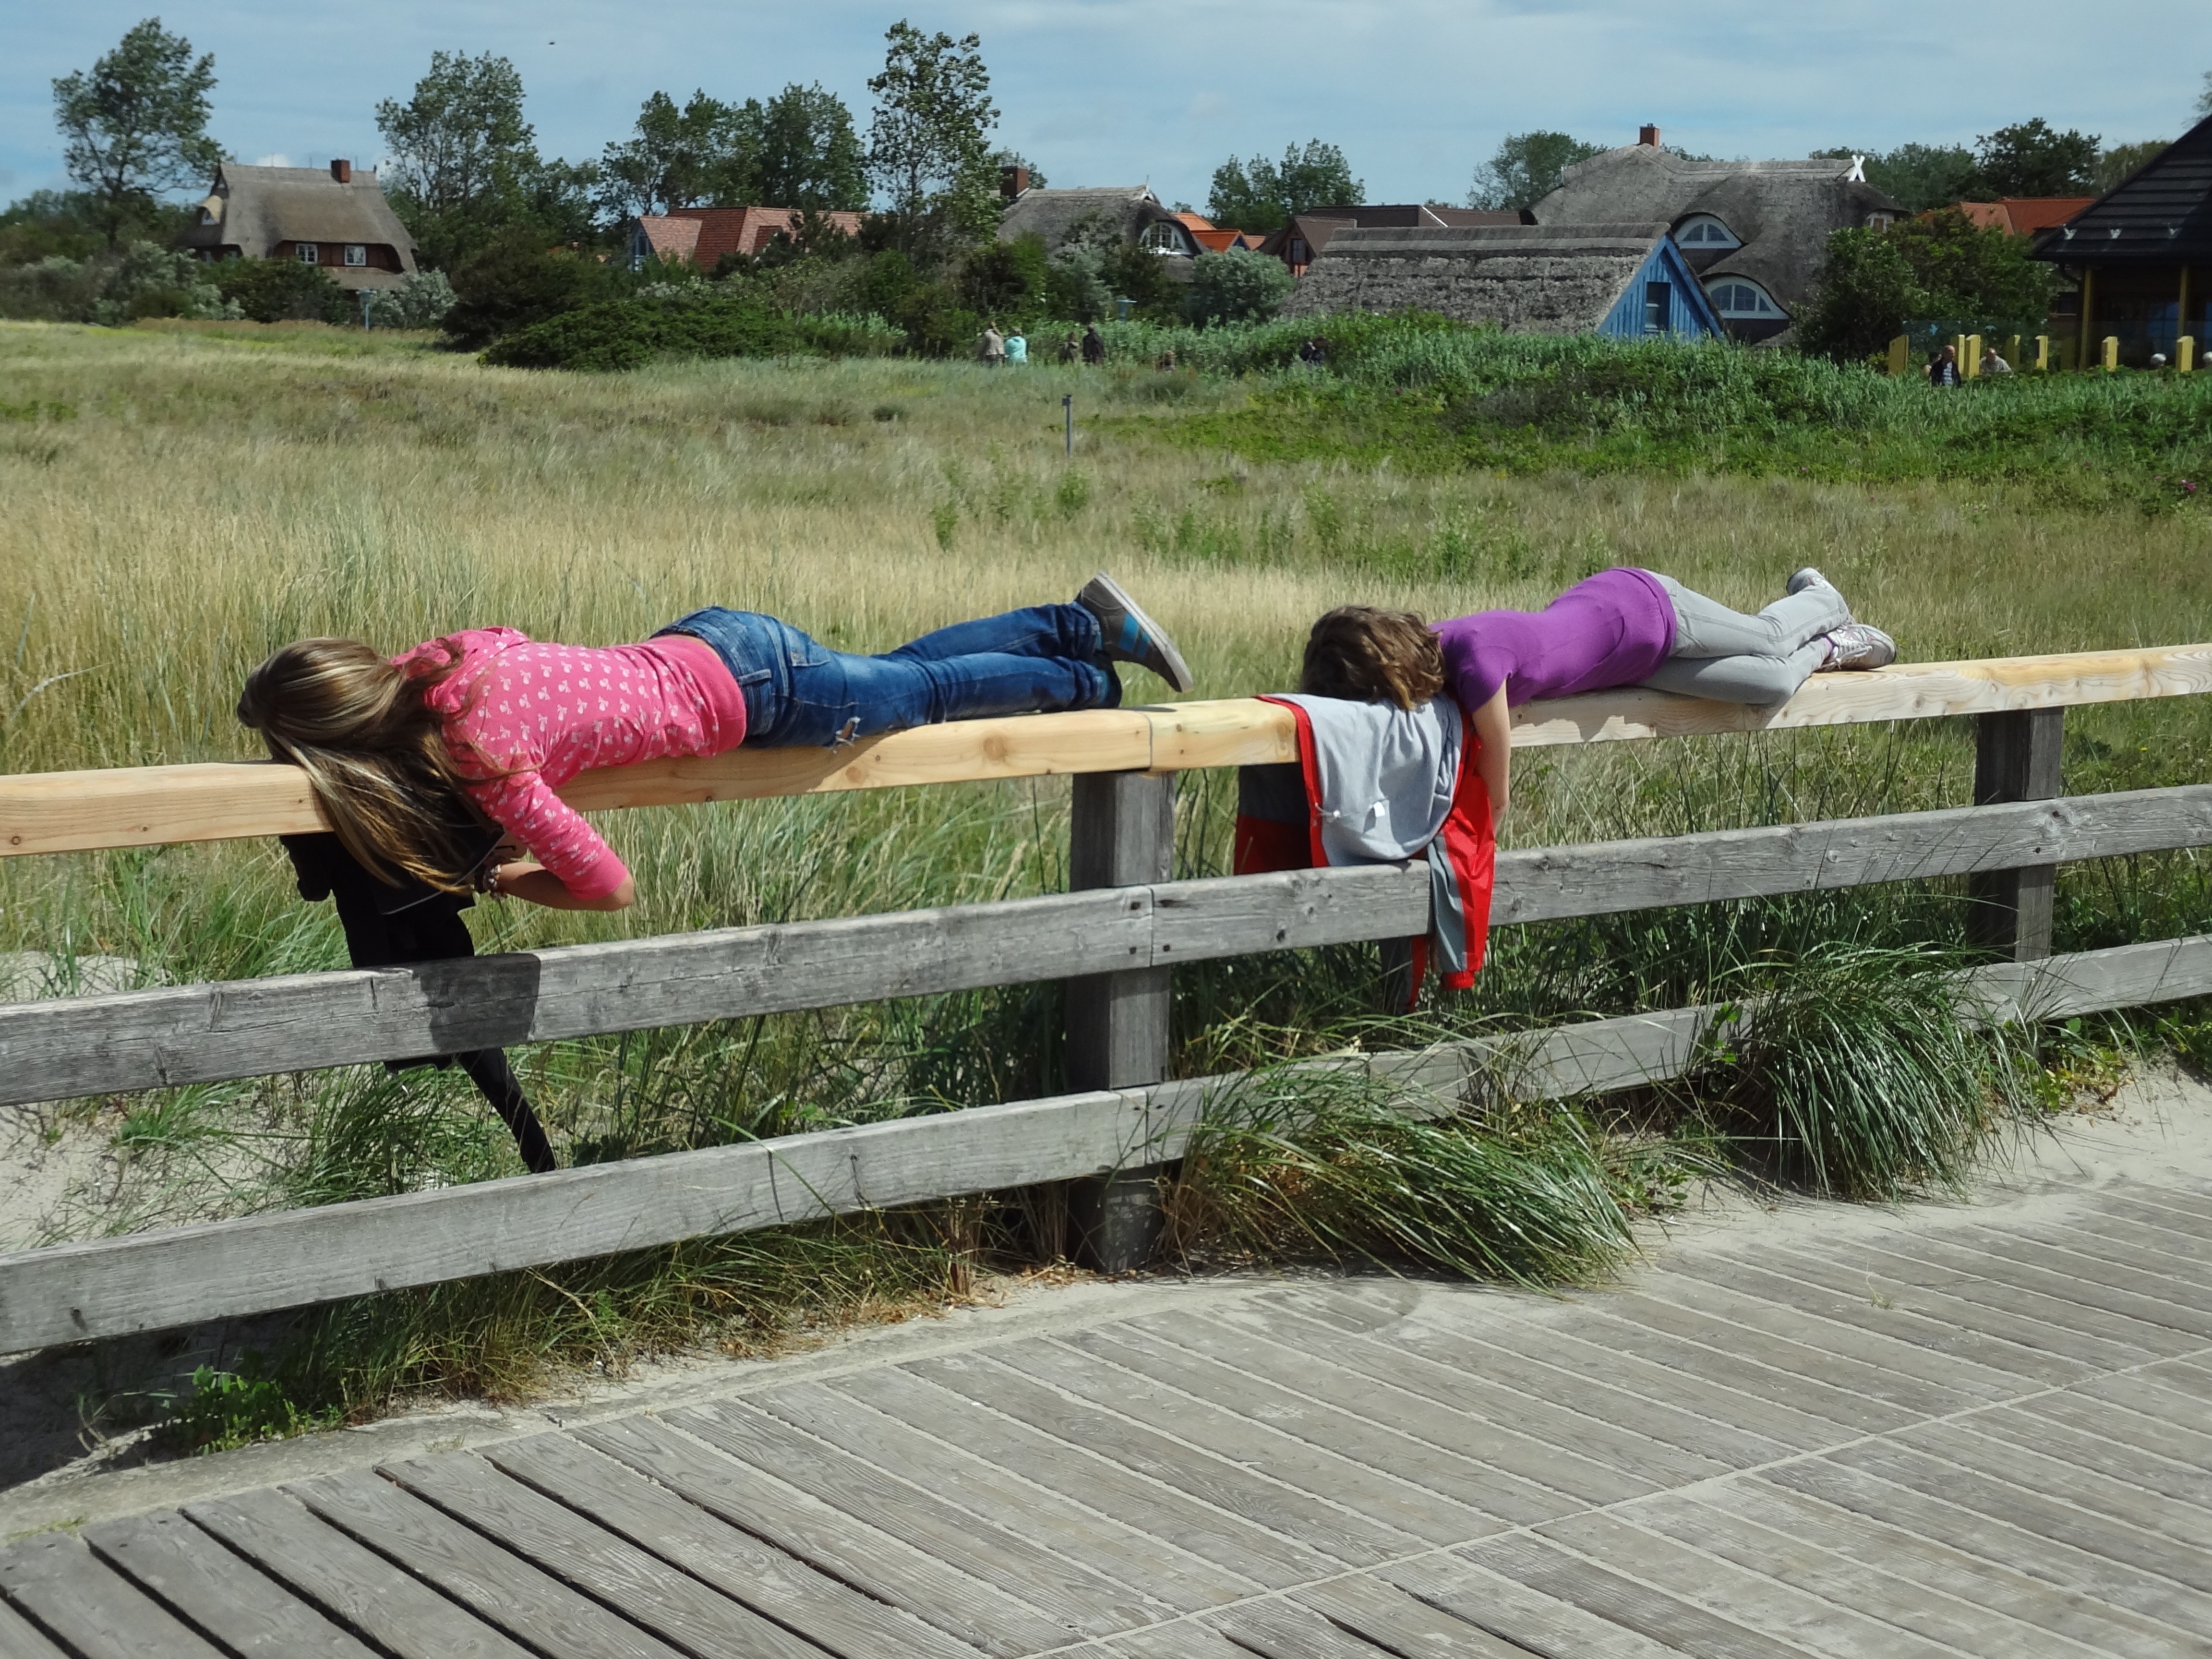
beach, farm, walkway, promenade, lazing around, outdoor structure